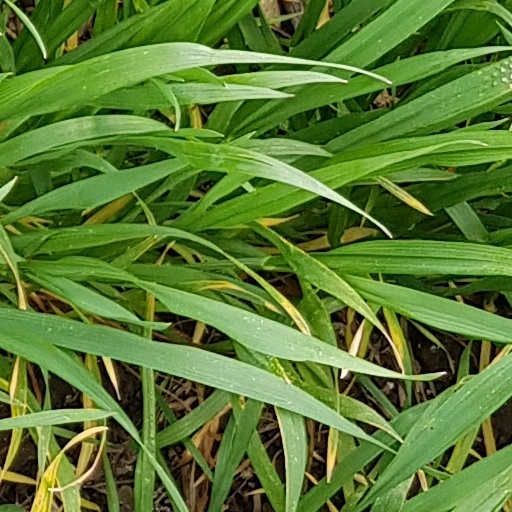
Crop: wheat